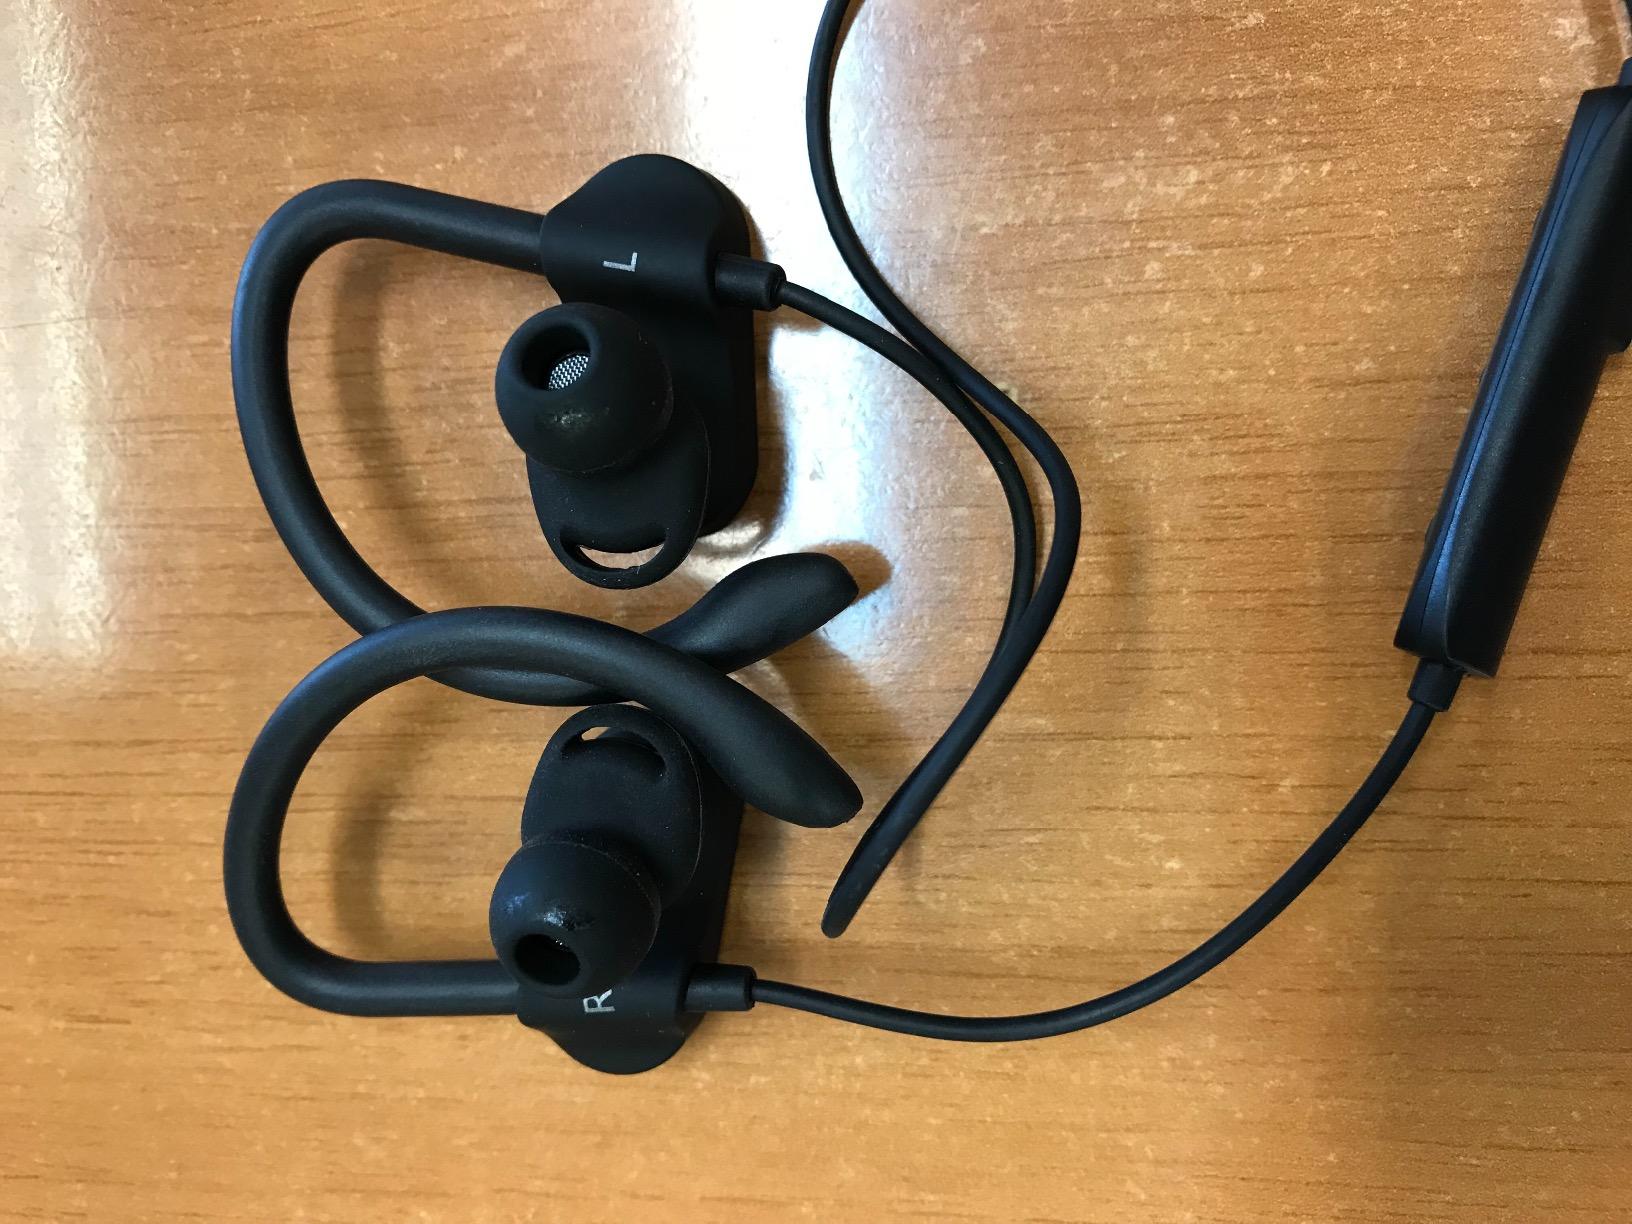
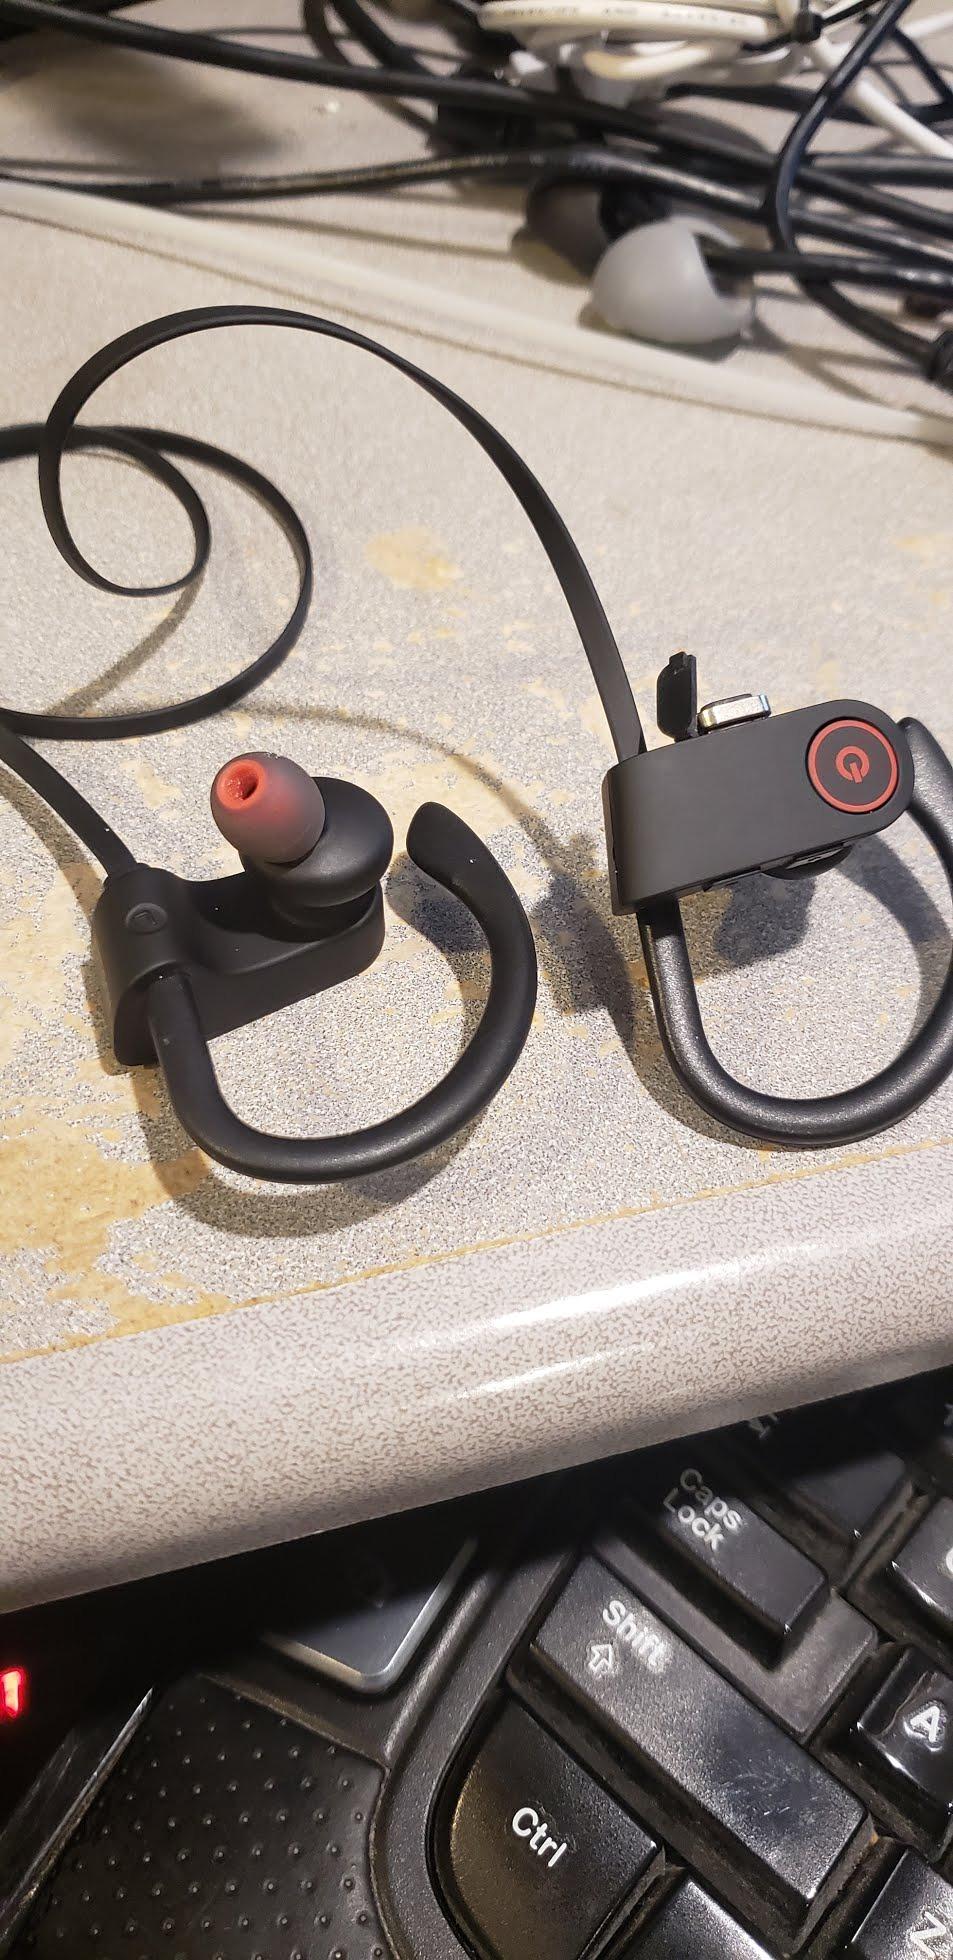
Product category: headphones
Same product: no